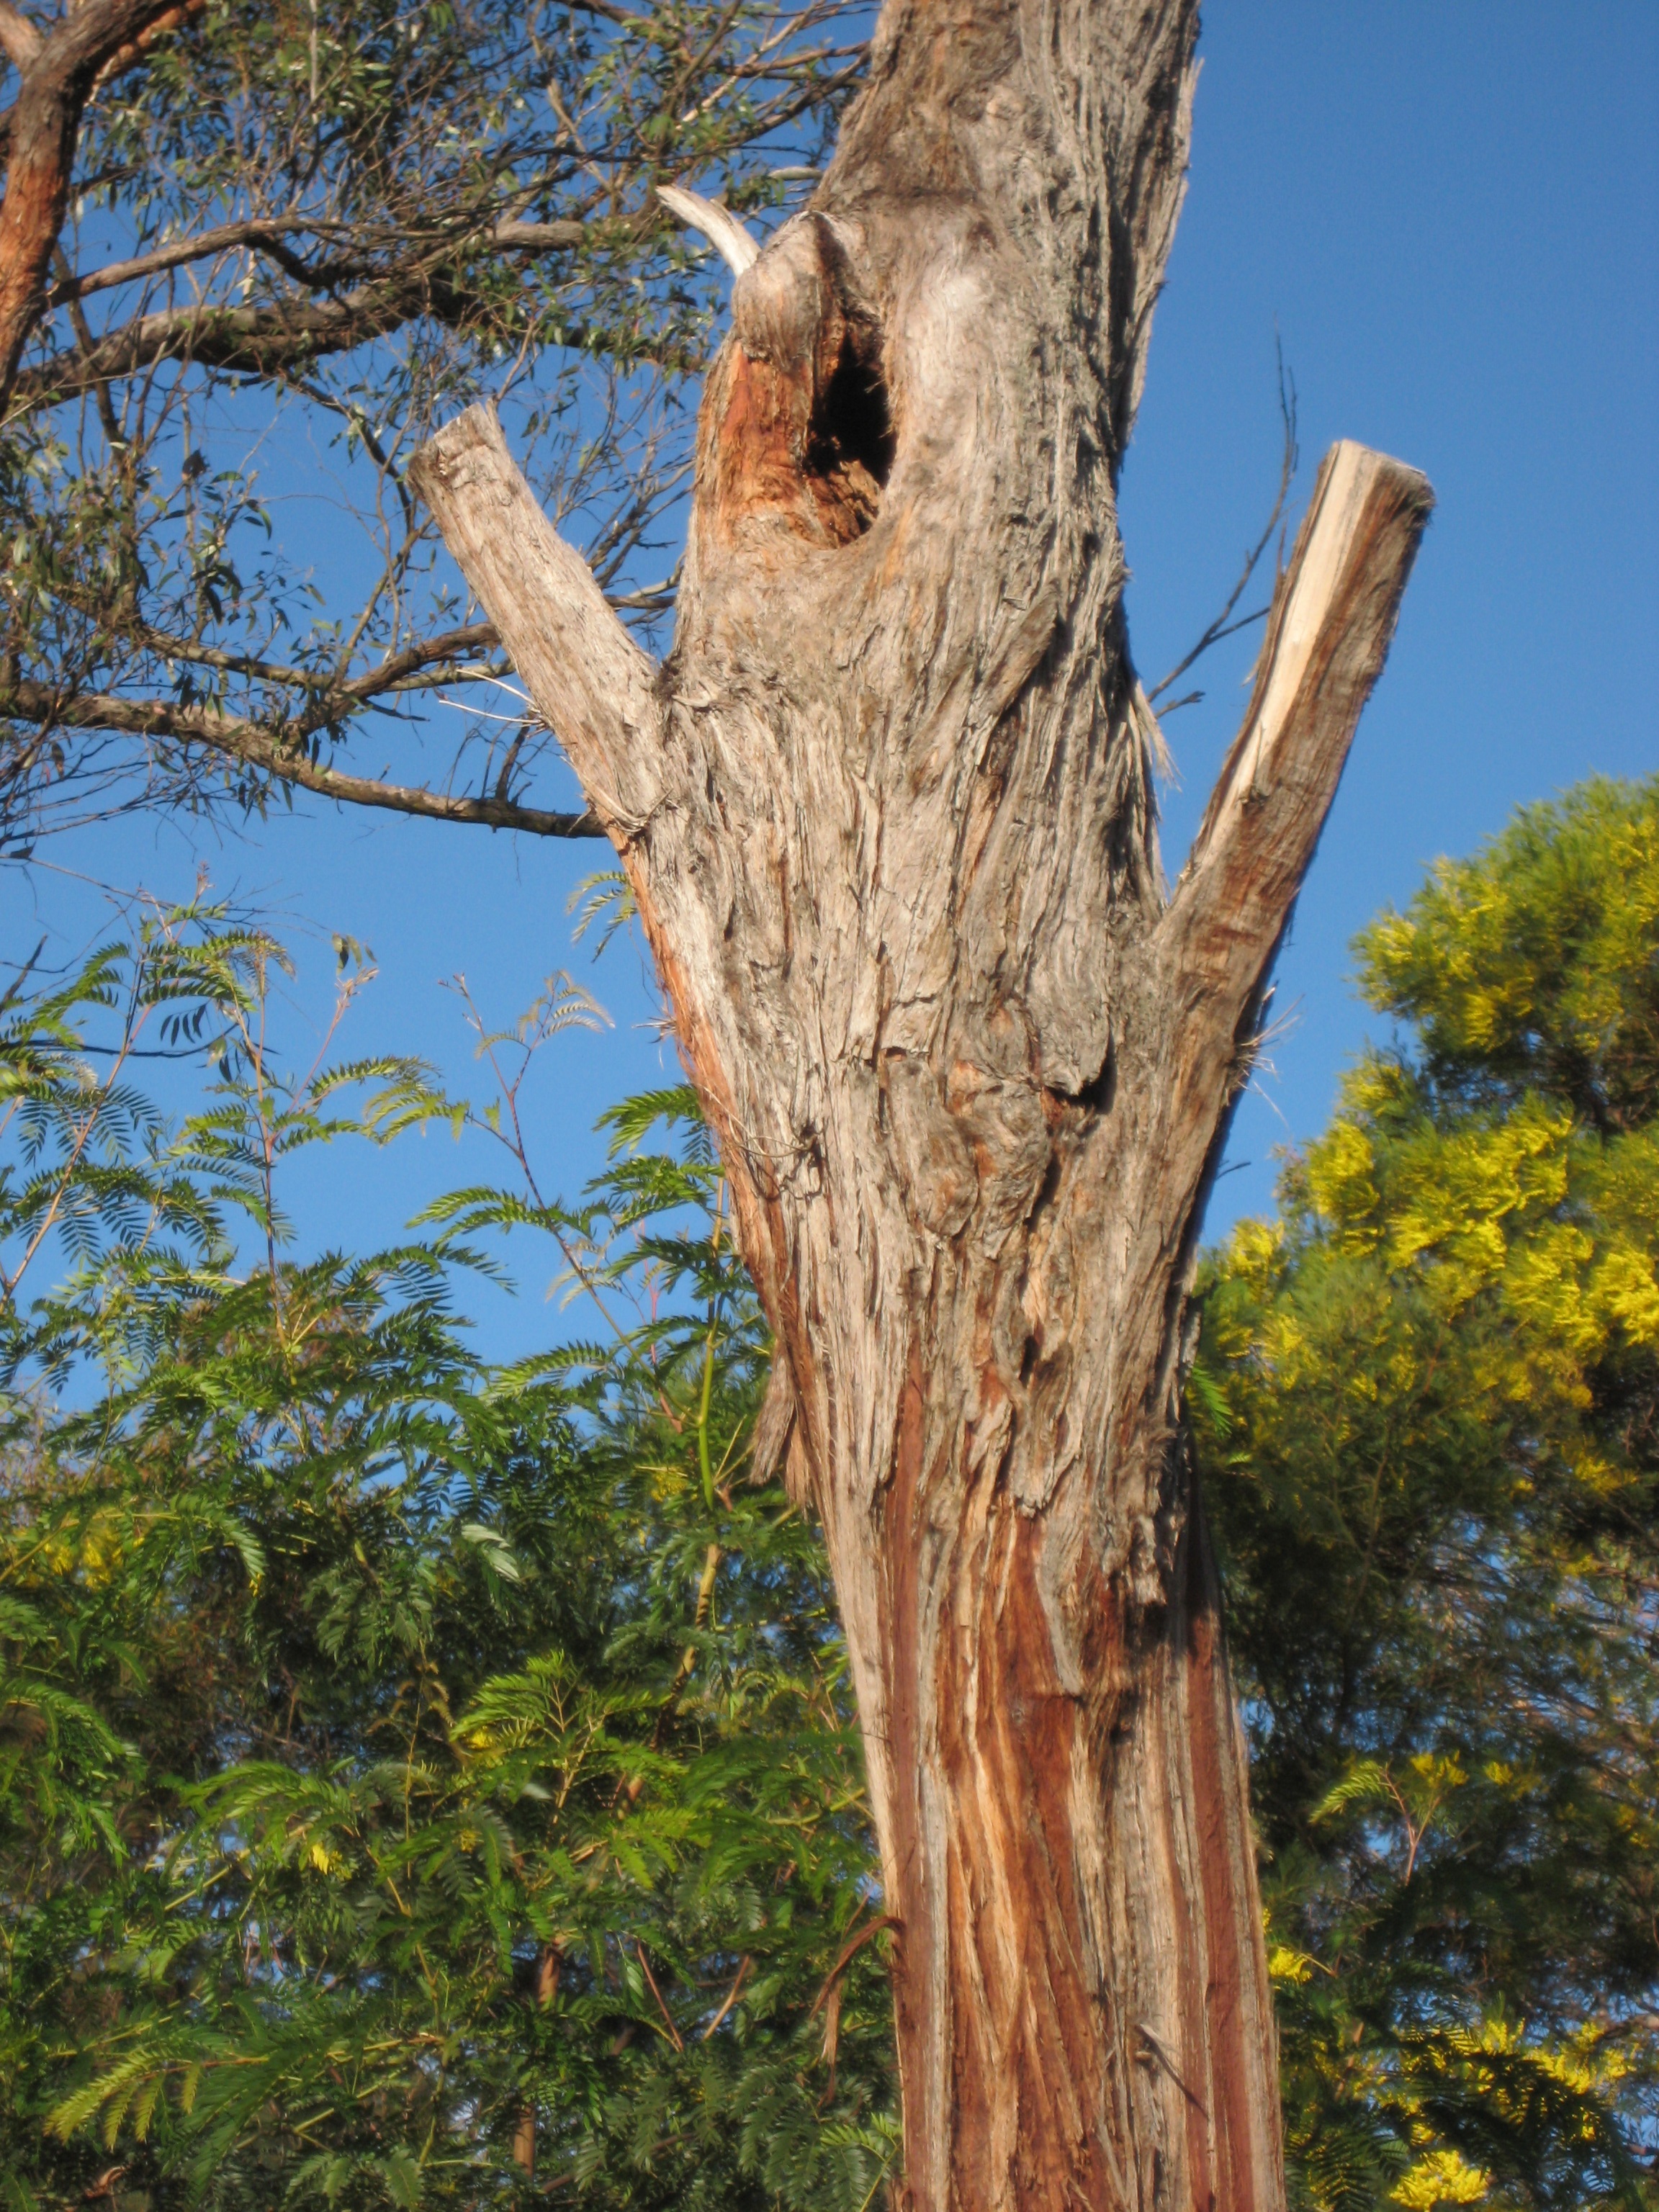
tree, branch, plant, wood, leaf, trunk, home, woodland, nest, woody plant